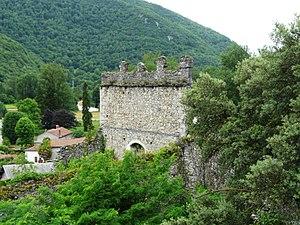
Les ruines du château dans le village de Galié, Haute-Garonne, France.
Galié est une commune française située dans le département de la Haute-Garonne, en région Occitanie.